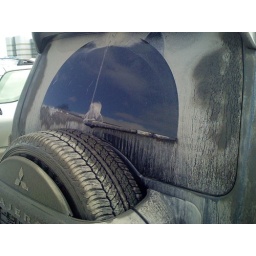
cars get incredibly dirty in Russia. This one is from Yekaterinburg